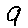
Label: 9